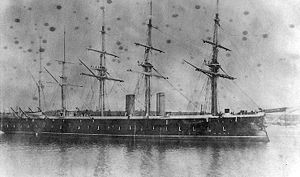
HMS Agincourt (1865)
Agincourt fotograferet efter omarmeringen i 1877
Agincourt fotograferet efter omarmeringen i 1877
Panserskibet HMS Agincourt var et af de tre skibe af Minotaur-klassen i den britiske flåde. Skibene var planlagt som 50-kanoners pansrede fregatter, en lidt forvirrende betegnelse i betragtning af, at de var langt større og kraftigere end de forudgående linjeskibe. Imidlertid holdt Royal Navy stadig fast i, at et skib med kun ét kanondæk måtte være en fregat, selv om Minotaur-klassen de første 10 år af deres levetid var de største krigsskibe i verden. De tre søsterskibe var let genkendelige med deres 5-mastede rigning, men på trods af de mange master var de ret dårlige sejlere, og kunne højst præstere 9,5-10 knob under sejl. De var designede med den forudsætning, at de skulle være de bedst armerede, bedst pansrede og hurtigste krigsskibe i verden, men på grund af den lange byggeperiode var de allerede ved at blive overhalet af nye skibe, da de var færdige. I forhold til forgængerne var den ekstra tonnage blandt andet brugt til at øge panseret i vandlinjen med 25 mm. Navnet refererer til slaget ved Agincourt i 1415, hvor den engelske hær vandt en knusende sejr, og skibet var det tredje af forløbig fem i Royal Navy med dette navn.